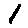
Label: 1